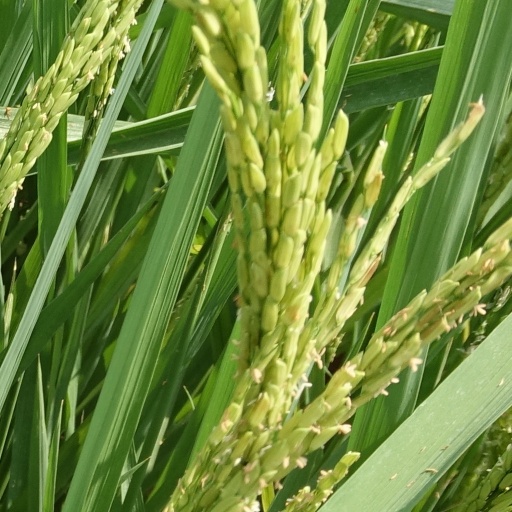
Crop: rice